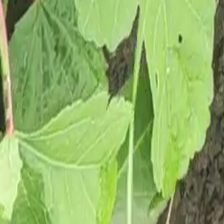
Weed species: Little_Mallow(Malva parviflora)